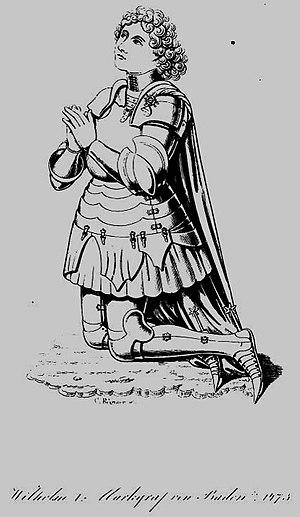
Guillaume de Bade-Sausenberg dit Guillaume de Hochberg né le 11 juillet 1406 - mort le 15 août 1482 au Château de Vautravers à Môtiers fut margrave de Bade-Hachberg-Sausenberg de 1428 à 1441.